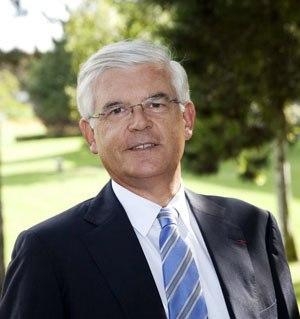
Hervé Biausser, directeur Ecole Centrale Paris
Hervé Biausser, né le 17 février 1951, est un ingénieur et dirigeant de grande école français. Il a été directeur de CentraleSupélec entre le 1ᵉʳ janvier 2015 et le 31 août 2018, après avoir dirigé l’École centrale Paris de 2003 à 2014.